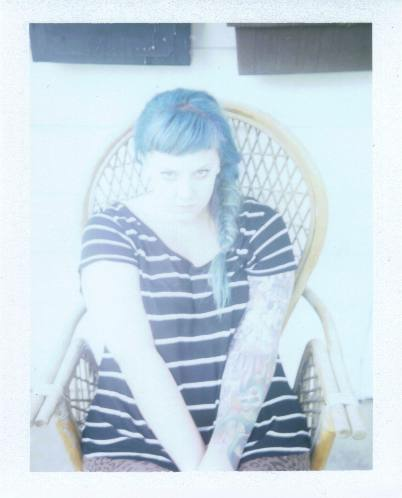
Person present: Yes